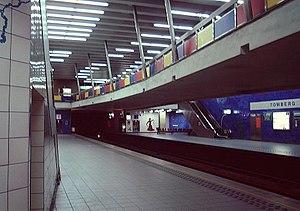
Quais de la station «Tomberg» du métro de Bruxelles
Tomberg /tɔmbɛʁg/ est une station de la ligne du métro de Bruxelles se situant à proximité immédiate de la maison communale de Woluwe-Saint-Lambert, non loin du centre historique de la commune. La station a été inaugurée le 20 septembre 1976 en tant que première vraie ligne de métro de la ville. Elle a été jusqu'au 7 mai 1982 le terminus de la ligne ensuite prolongée jusqu'à la station Alma.